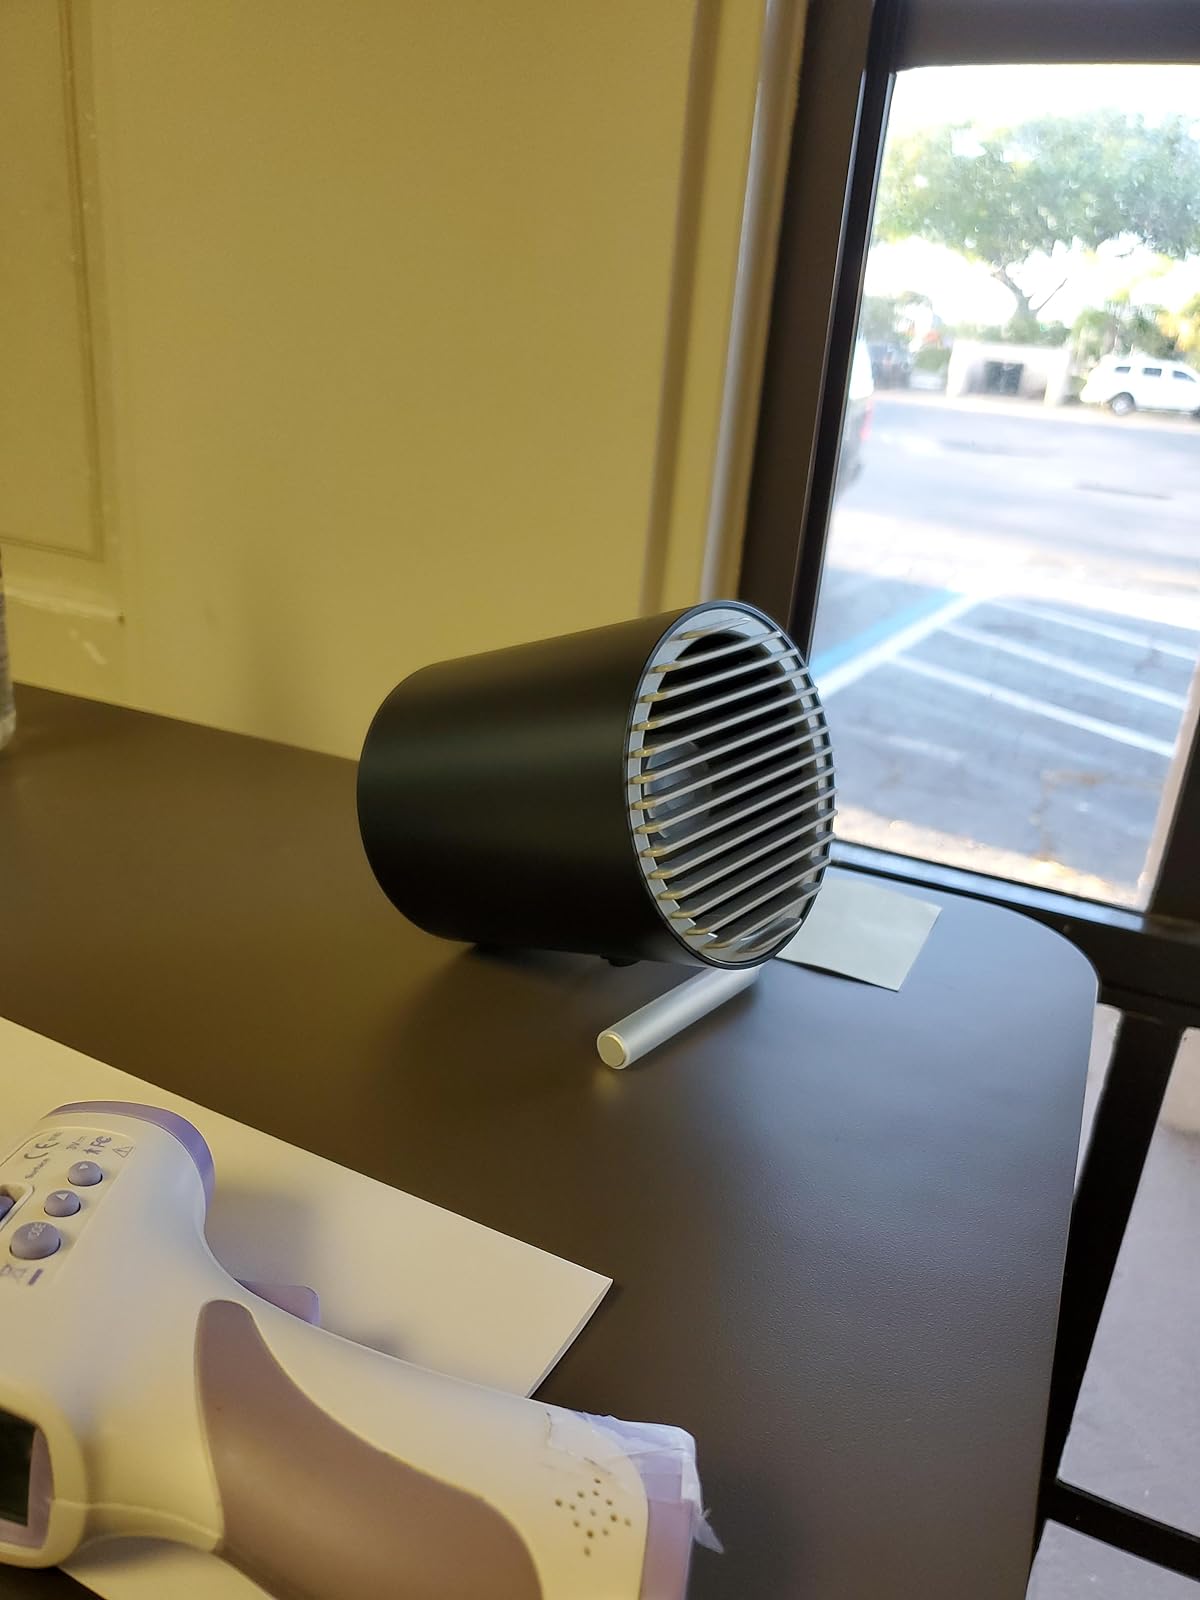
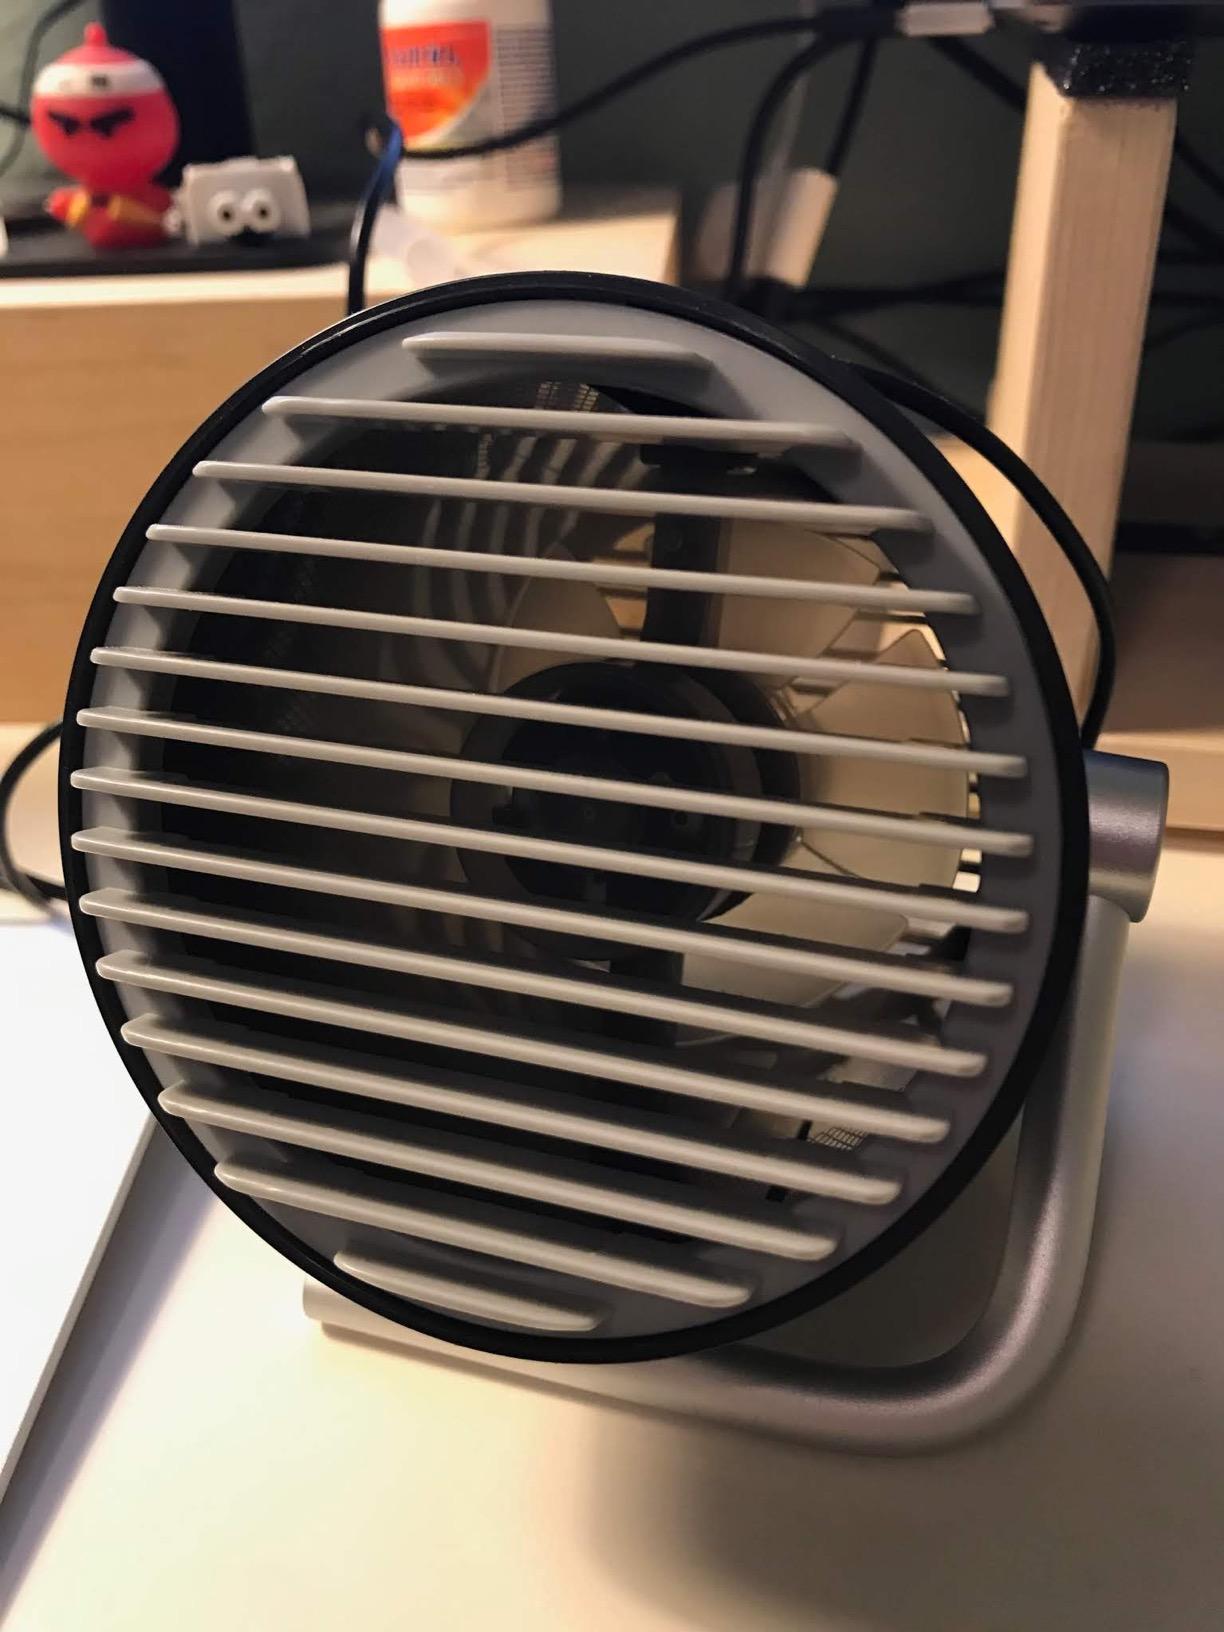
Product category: fan
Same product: yes